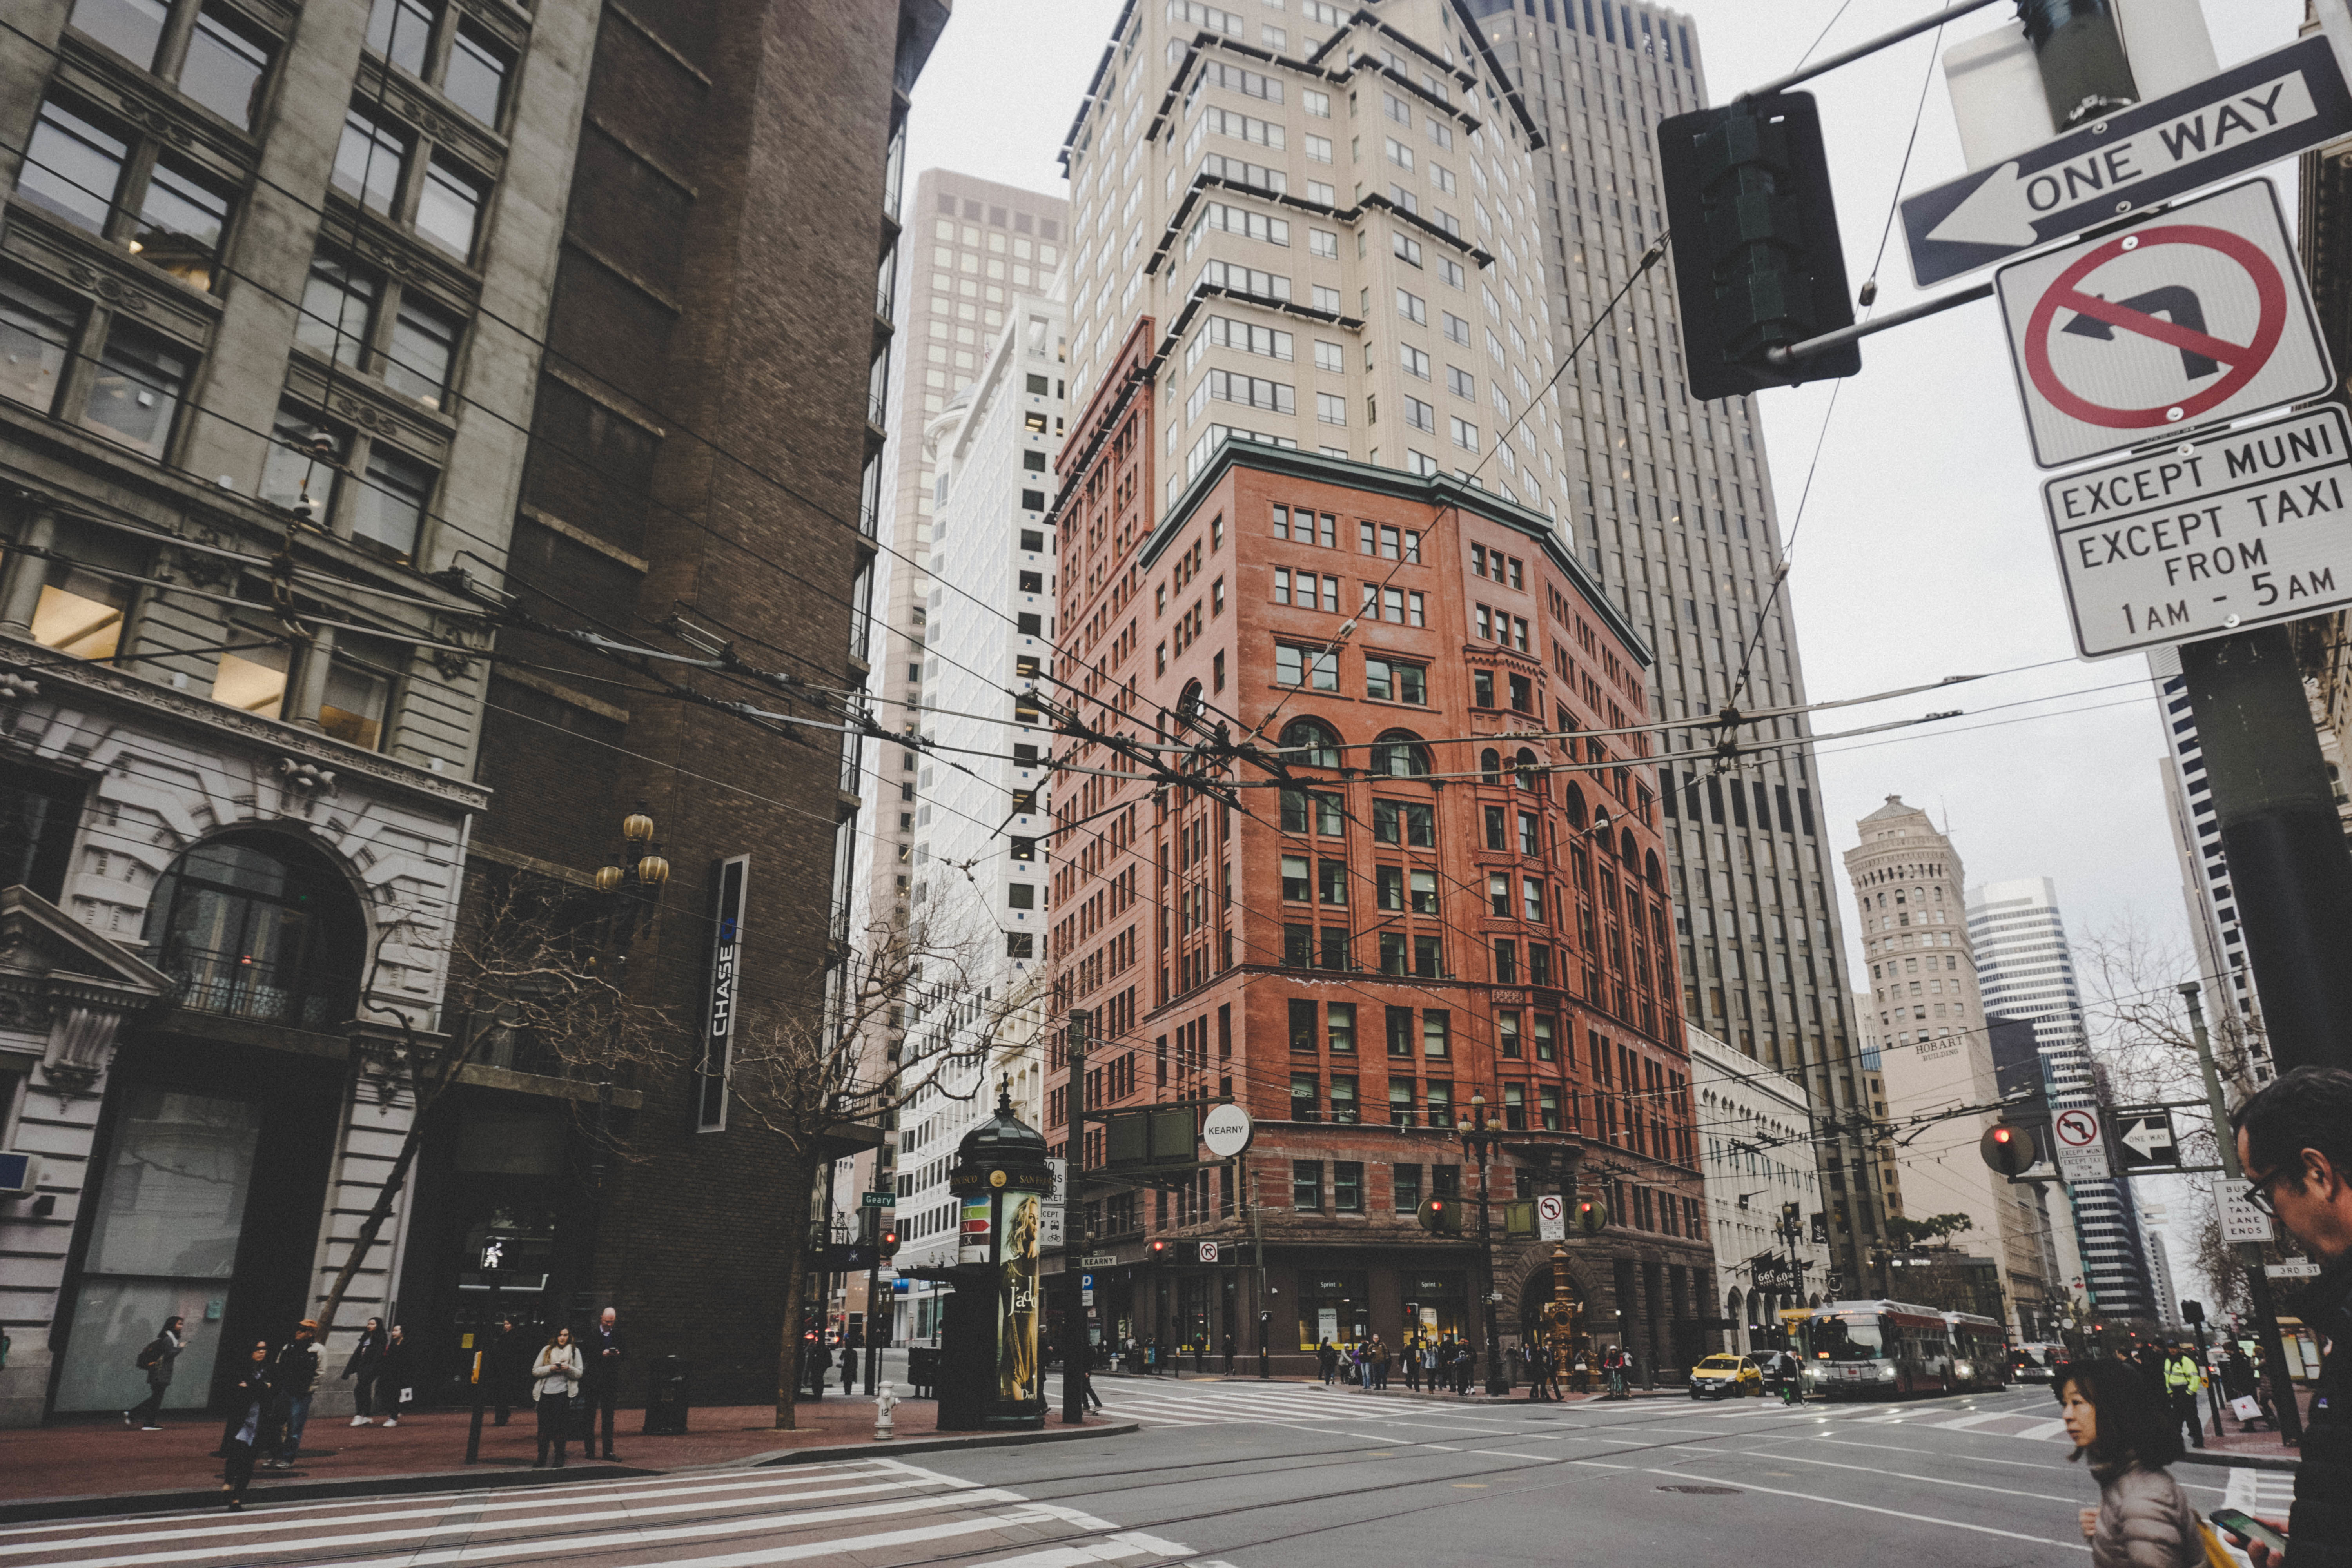
pedestrian, architecture, road, street, crossing, town, alley, city, skyscraper, cityscape, downtown, sign, landmark, facade, intersection, lane, infrastructure, metropolis, neighbourhood, urban area, human settlement, metropolitan area